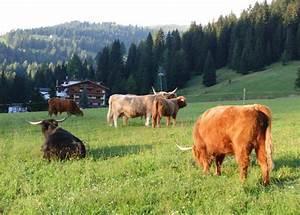
cow